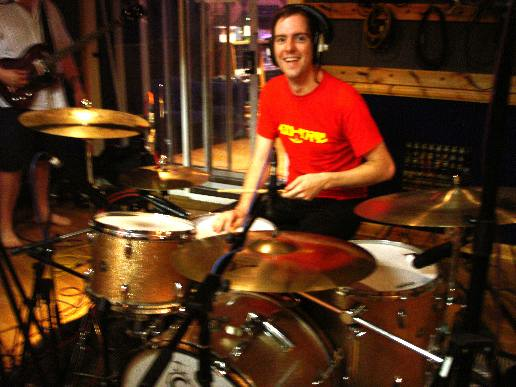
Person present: Yes